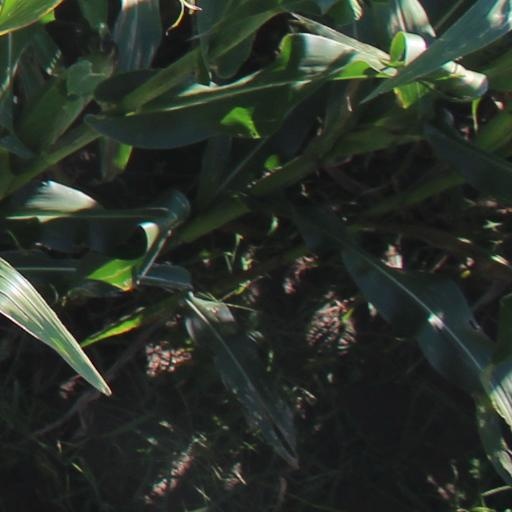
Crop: maize; corn